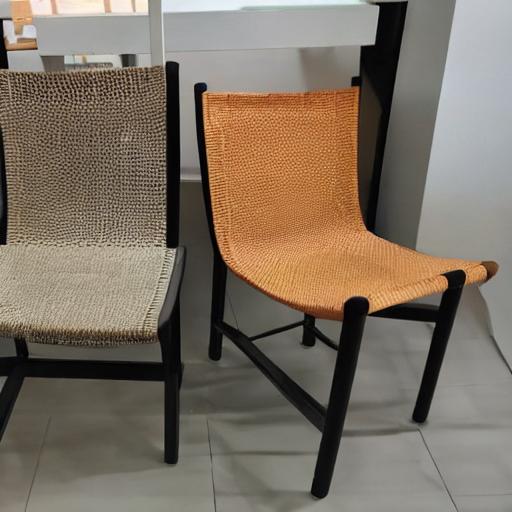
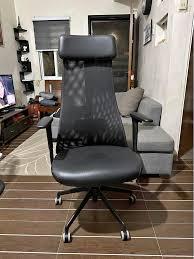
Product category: items_chair
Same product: no